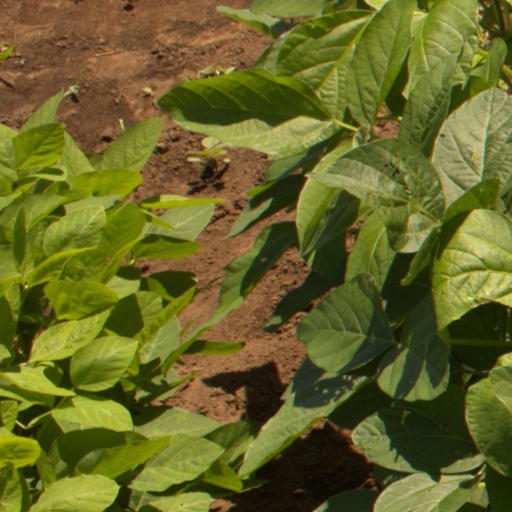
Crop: soybean